Romeo & Juliet (2013 film)

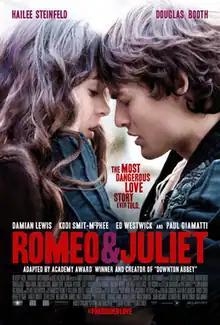
US theatrical poster

Romeo & Juliet is a 2013 film adaptation of William Shakespeare's romantic tragedy. Written by Julian Fellowes and directed by Carlo Carlei, it stars Douglas Booth, Hailee Steinfeld, Damian Lewis, Kodi Smit-McPhee, Ed Westwick, Stellan Skarsgård and Paul Giamatti. The film opened in the United Kingdom and the United States on 11 October 2013. While remaining faithful to the original plot, it uses only some of the dialogue written by Shakespeare. This has led to several critics denouncing the film on the grounds that it loses the essence of the play. The film grossed $3 million.